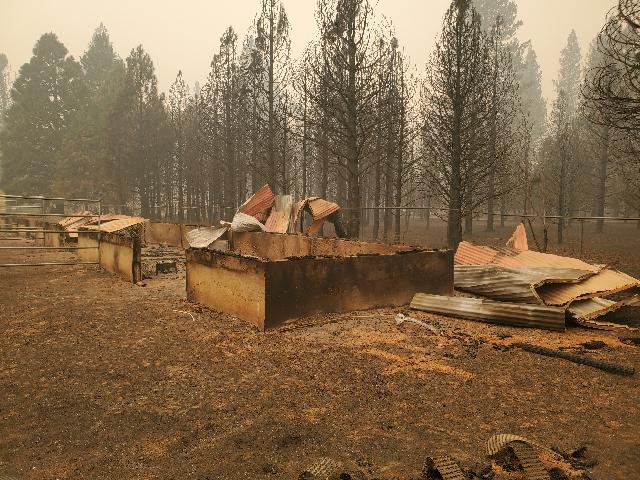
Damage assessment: destroyed